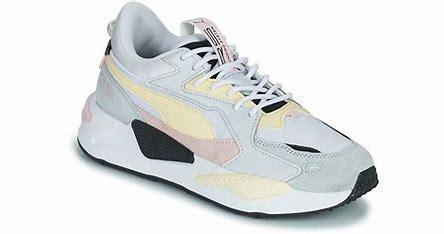
Brand: Puma
Model: Rs Z